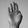
ASL letter: B